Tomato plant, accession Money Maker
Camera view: tilt-top (135 deg); turntable rotation: 240 degrees
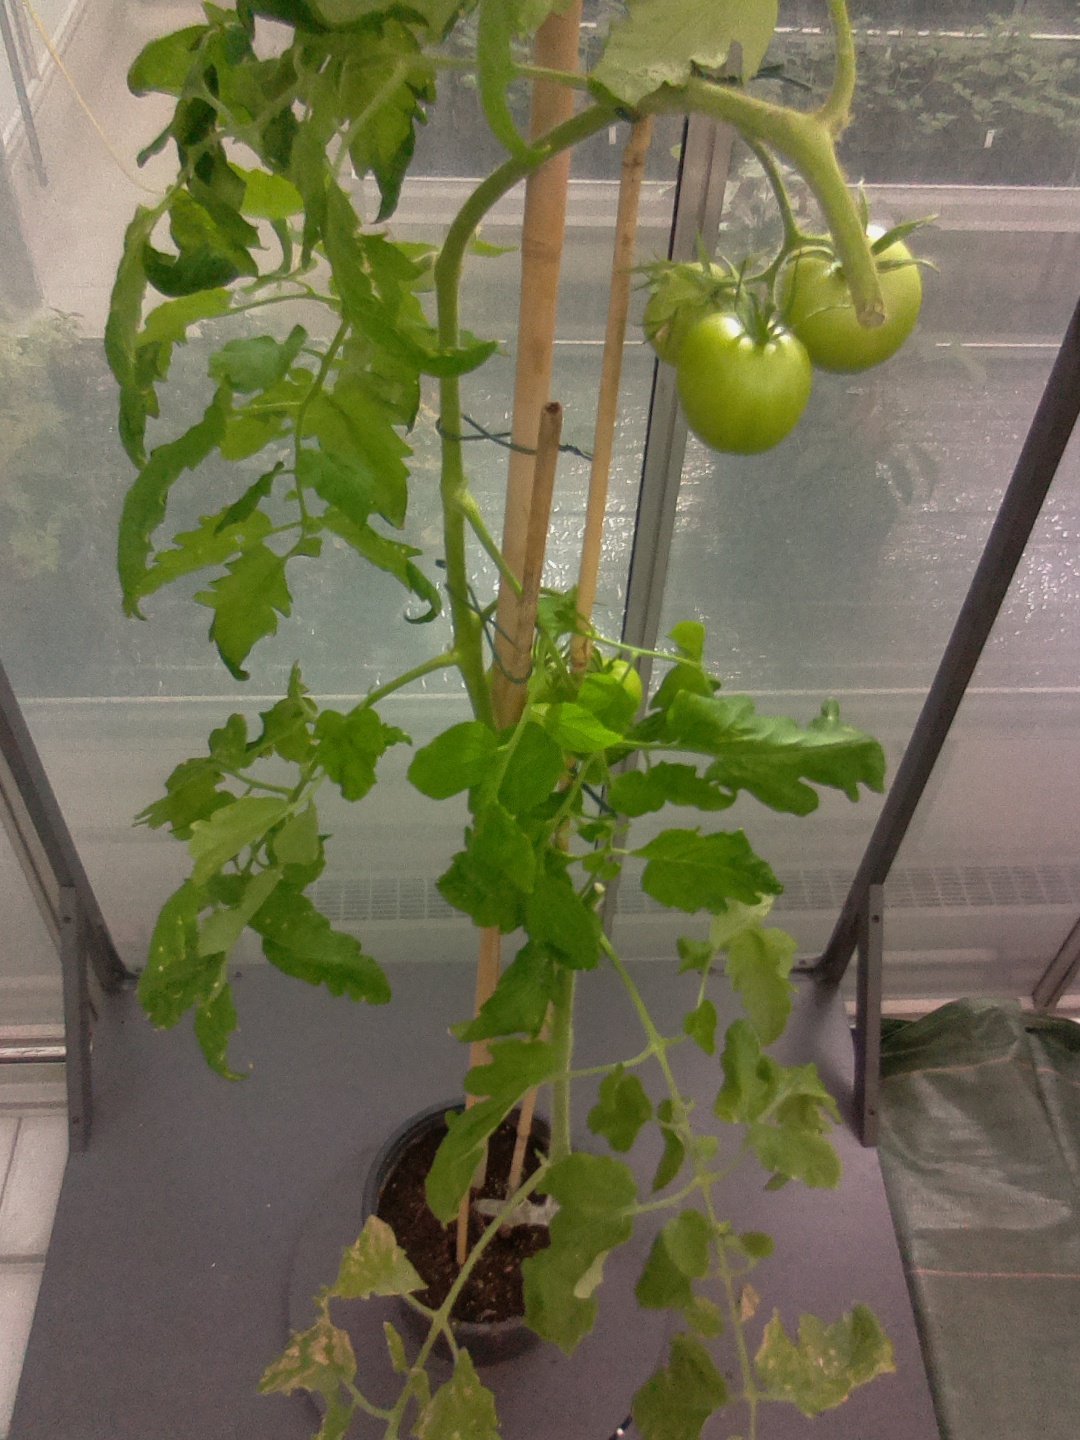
BBCH growth stage 78: 80% -90% of final fruit size